R. James deRoux

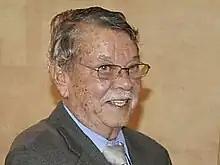
deRoux in 2011

Robert James deRoux, CD, . (March 17, 1930 – November 25, 2012) was a Jamaican businessman and the longest-serving Custos in Jamaican history. He served as Custos Rotulorum of Clarendon for 30 years.